Case IH axial-flow combines

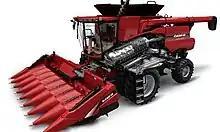
Case IH 7140 rotary harvester with corn header with cutaway showing rotary threshing mechanism

Case IH axial-flow combines (also known as rotary harvesters) are a type of combine harvester that has been manufactured by International Harvester, and later Case International, Case Corporation, and CNH Global, used by farmers to harvest a wide range of grains around the world.